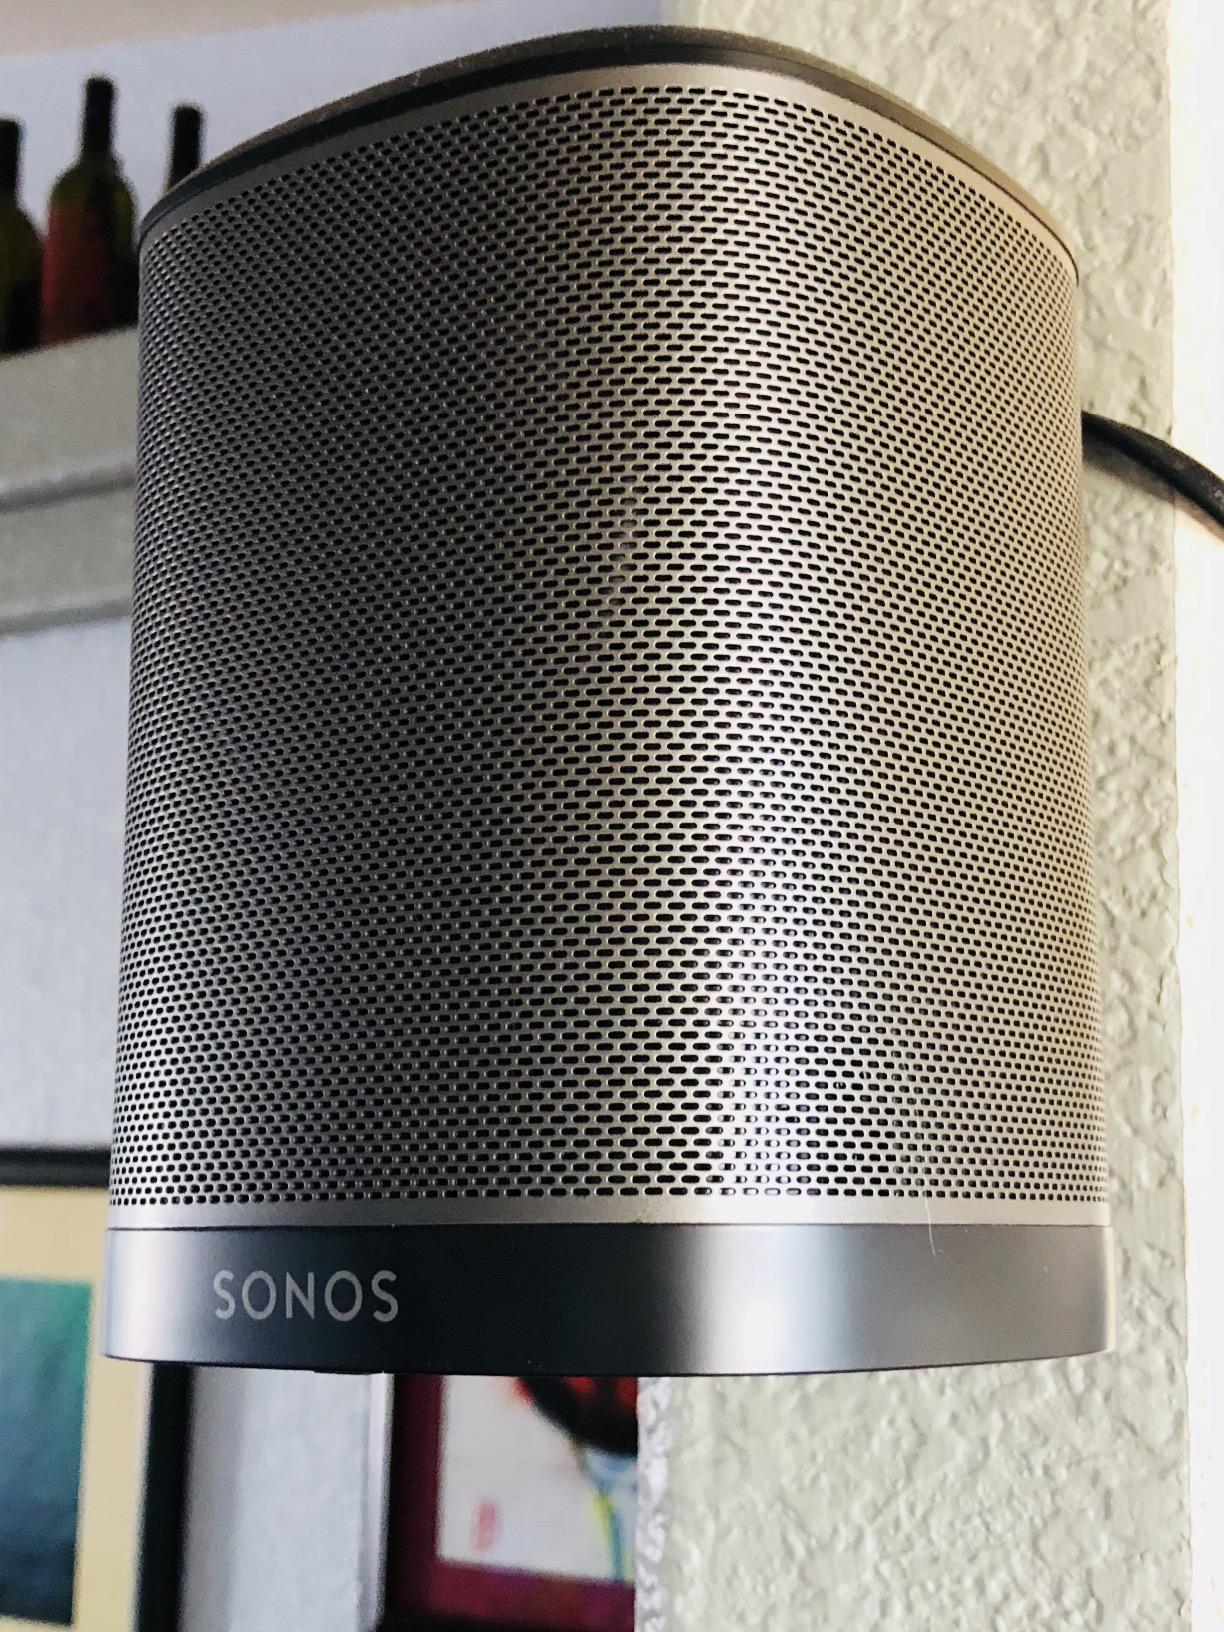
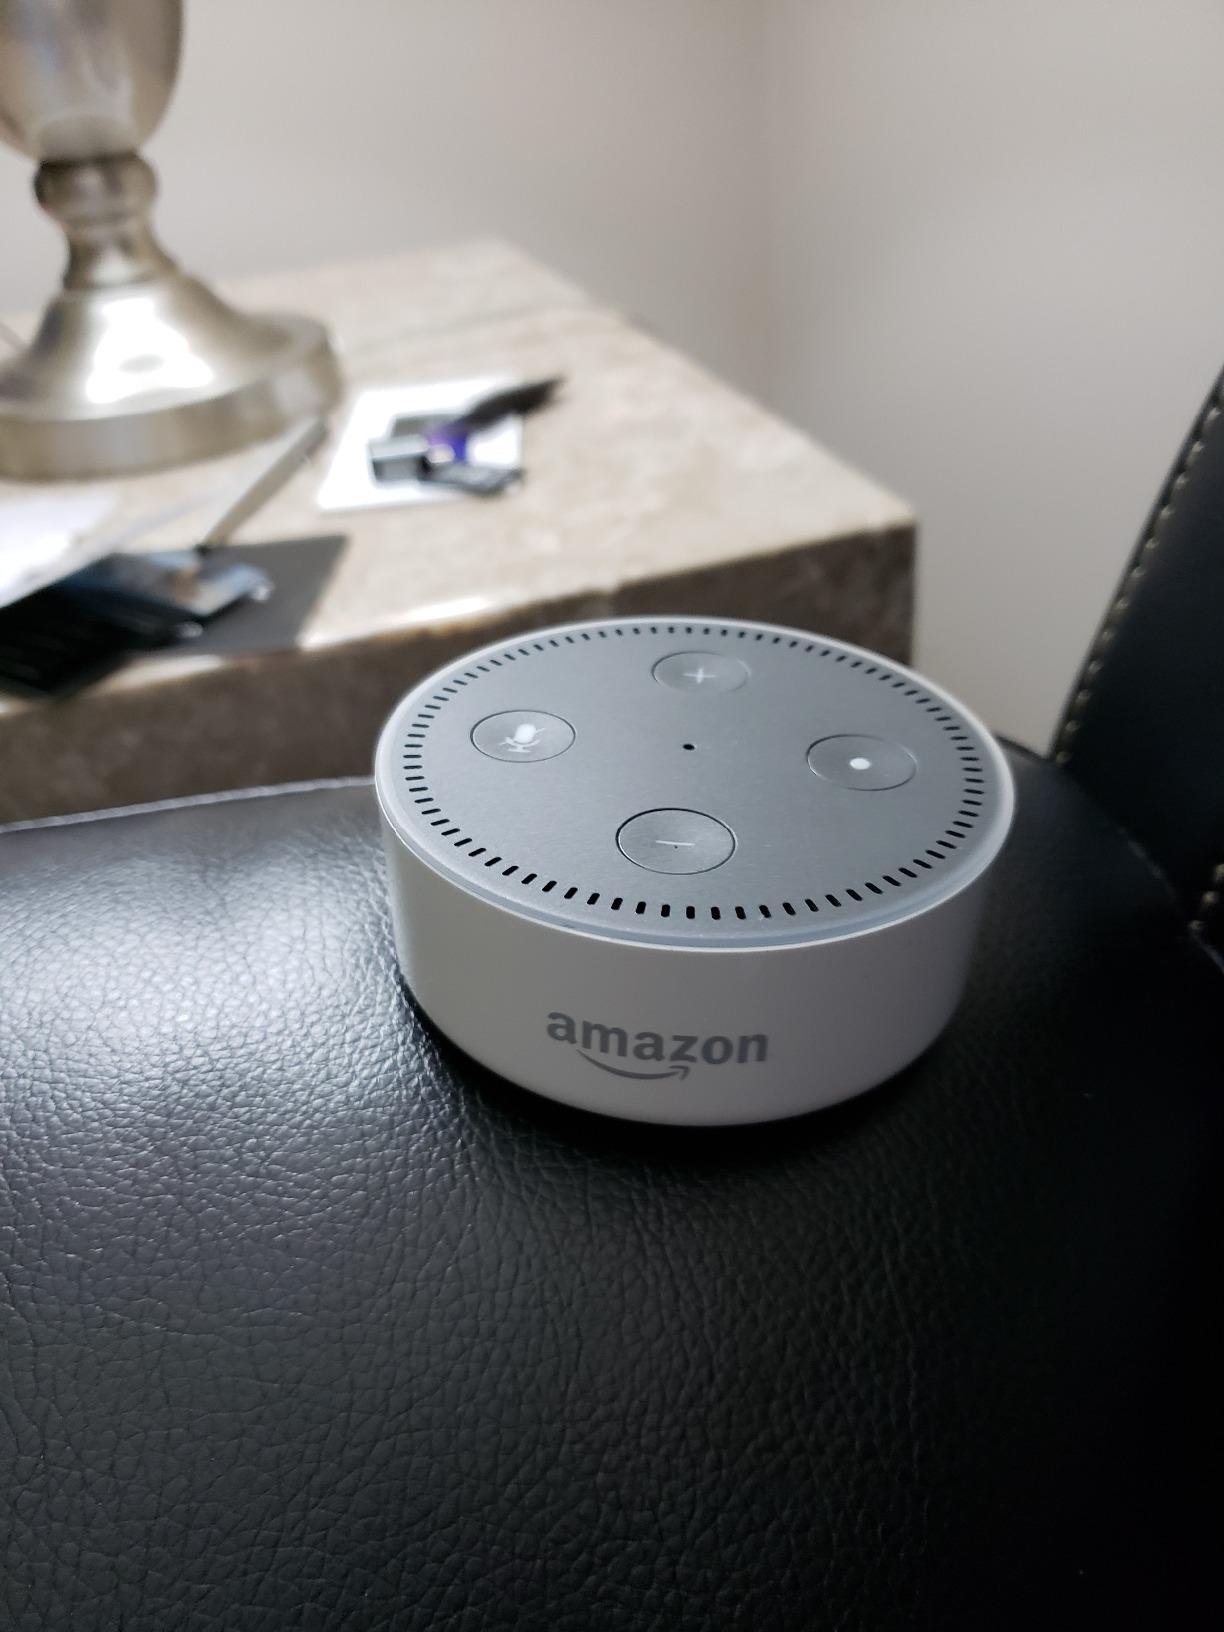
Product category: speaker
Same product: no